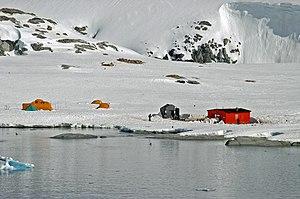
L'île Petermann est une petite île située sur la côte ouest de la péninsule Antarctique, à une courte distance au sud de l'île Booth et du chenal Lemaire. Elle fait 2 km de long, est arrondie et basse. Elle héberge la colonie la plus au sud du monde de manchots papou et accueille aussi un certain nombre de manchots Adélie.